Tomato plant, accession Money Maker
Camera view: horizontal (90 deg, fisheye); turntable rotation: 270 degrees
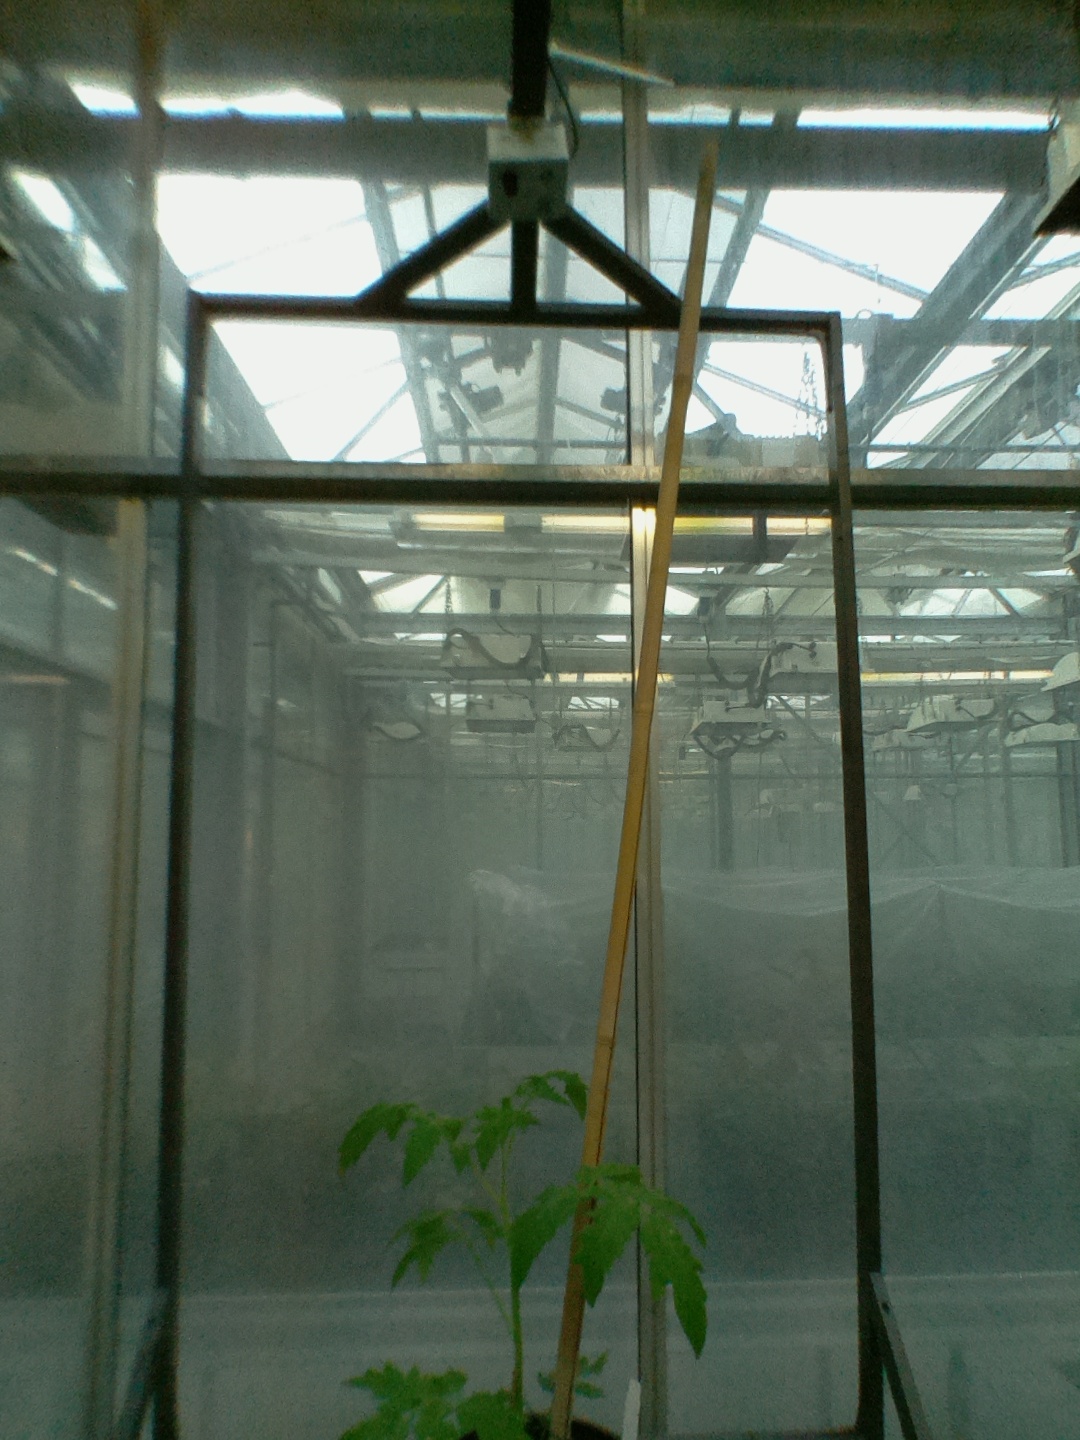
BBCH growth stage 13: 6 of true leaves visible